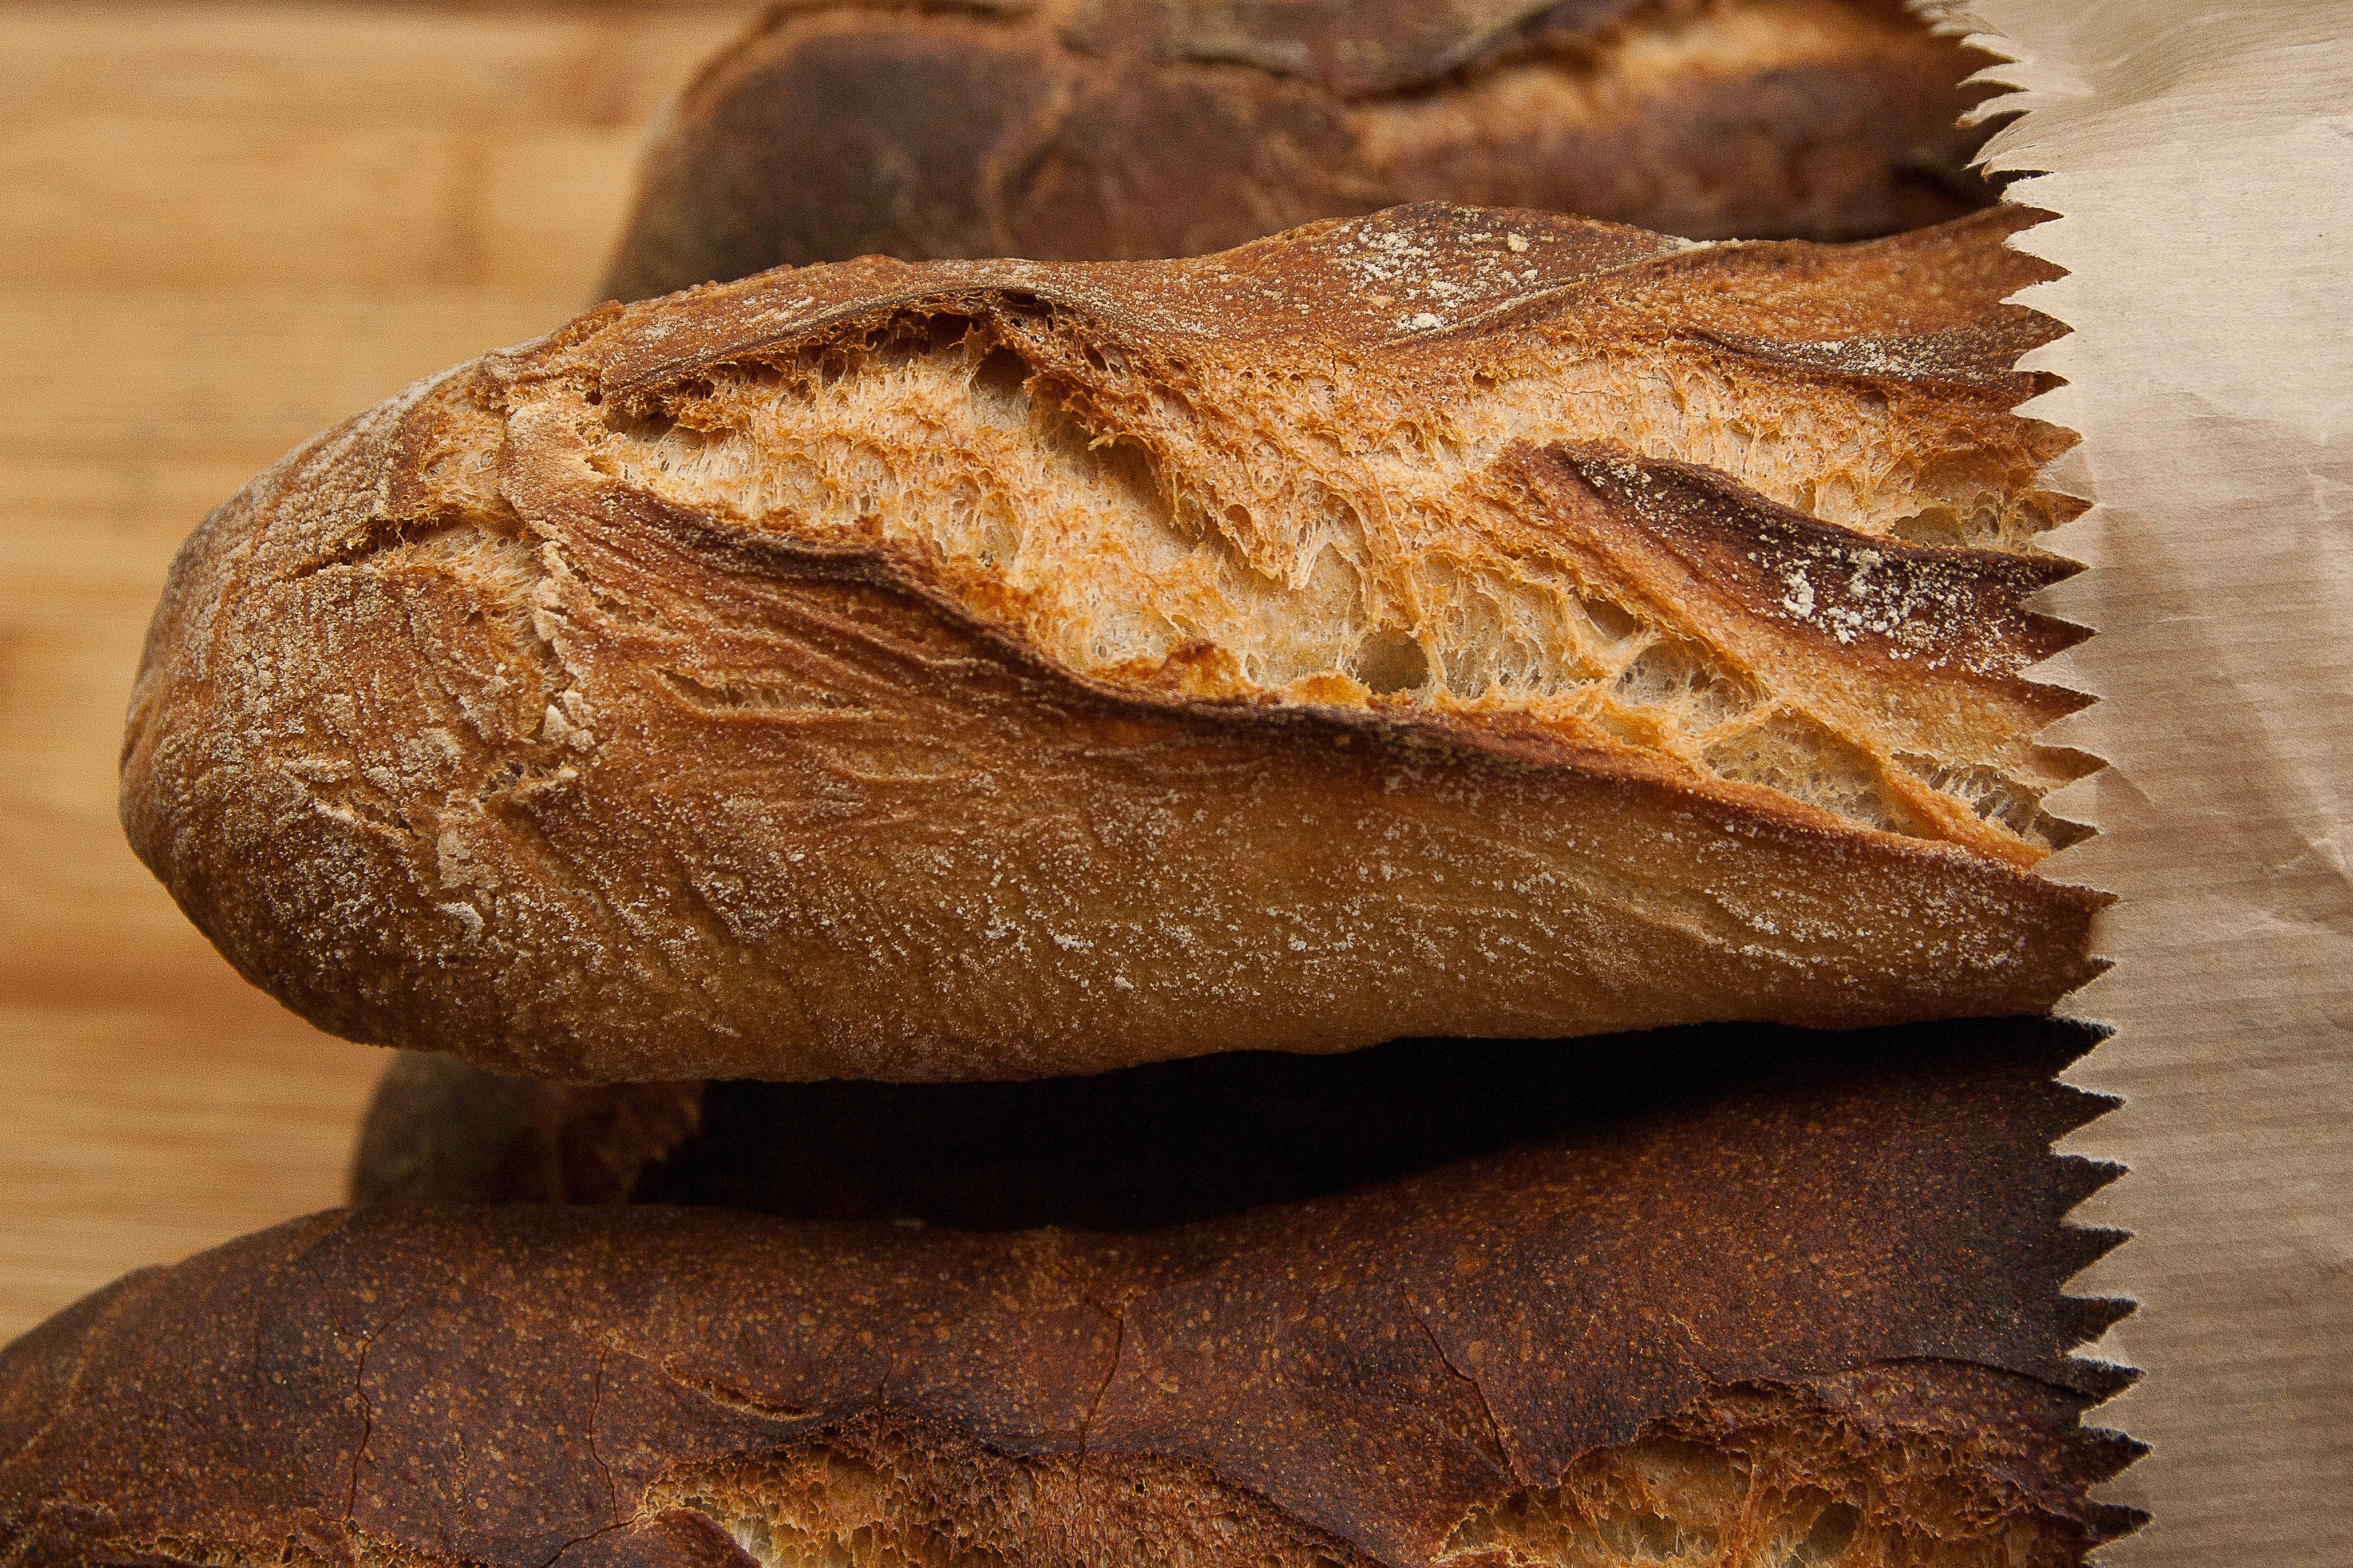
bread, hard dough bread, sourdough, food, gluten, baked goods, biga, cuisine, dish, loaf, baguette, rye bread, beer bread, brown bread, soda bread, whole grain, ingredient, viennoiserie, baking, ciabatta, damper, bakery, brioche, whole wheat bread